Martin Schulz

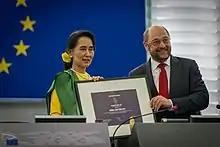
The ceremony of the Sakharov Prize awarded to Aung San Suu Kyi by Schulz, inside the European Parliament's Strasbourg hemicycle, in 2013

Following the 2009 European elections Schulz came to public attention when he insisted that his group should not immediately approve a second term of office for European Commission President Jose Manuel Barroso and instead, together with the Chair of the Green Group in the European Parliament, Daniel Cohn-Bendit, proposed the Belgian Liberal Guy Verhofstadt as a candidate for that office. Following reassurances by Barroso, Schulz dropped his categorical opposition to him, insisting only that he should make certain political concessions to the Social Democrats. As a result, the majority of the group abstained on the confidence vote to Barroso.